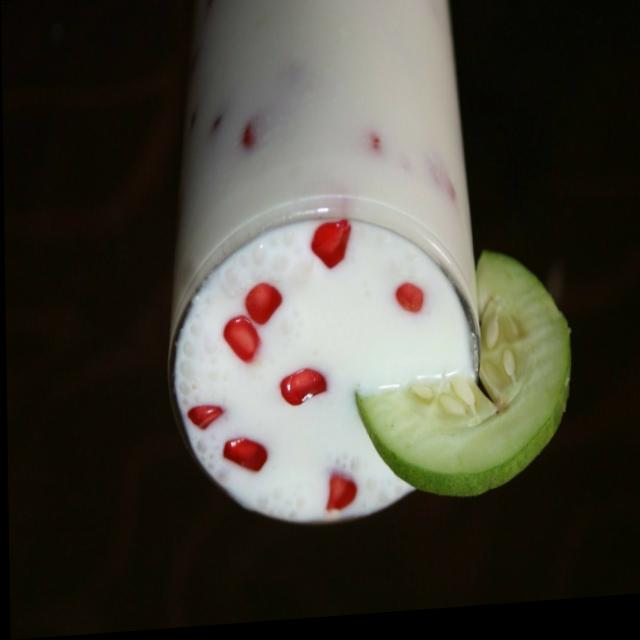
Dish: lassi